Únětice culture

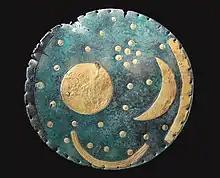
Nebra sky disk discovered in Saxony Anhalt, Germany, Early Bronze Age, 1800–1600 BC

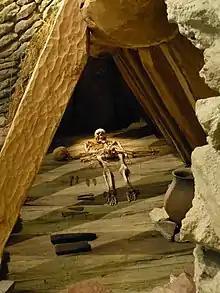

The Aunjetitzer/Únětice culture is named after a discovery by Czech surgeon and amateur archaeologist Čeněk Rýzner (1845–1923), who in 1879 found a cemetery in Bohemia of over 50 inhumations on Holý Vrch, the hill overlooking the village of Únětice. At about the same time, the first Úněticean burial ground was unearthed in Southern Moravia in Měnín by A.Rzehak. Following these initial discoveries and until the 1930s, many more sites, primarily cemeteries, were identified, including Němčice nad Hanou (1926), sites in the vicinity of Prague, Polepy (1926–1927), and Šardičky (1927).